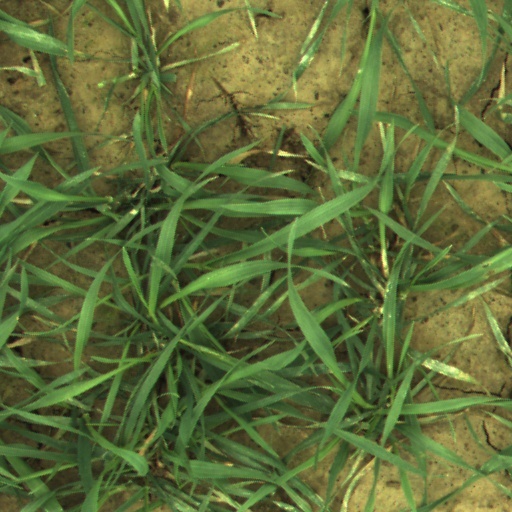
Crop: wheat